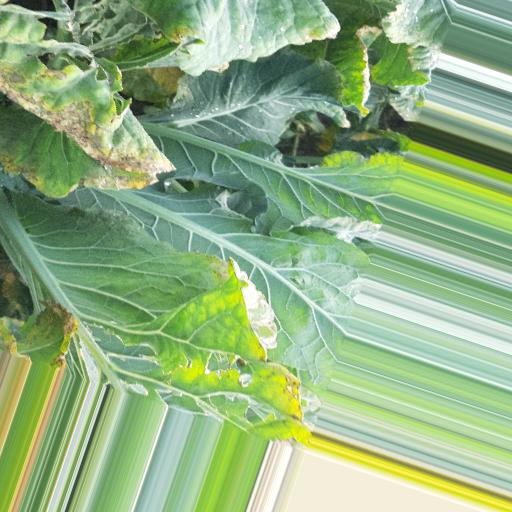
Label: Black Rot